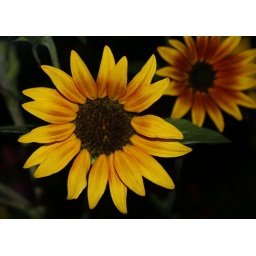
From a bed of flowers in front of the Temple